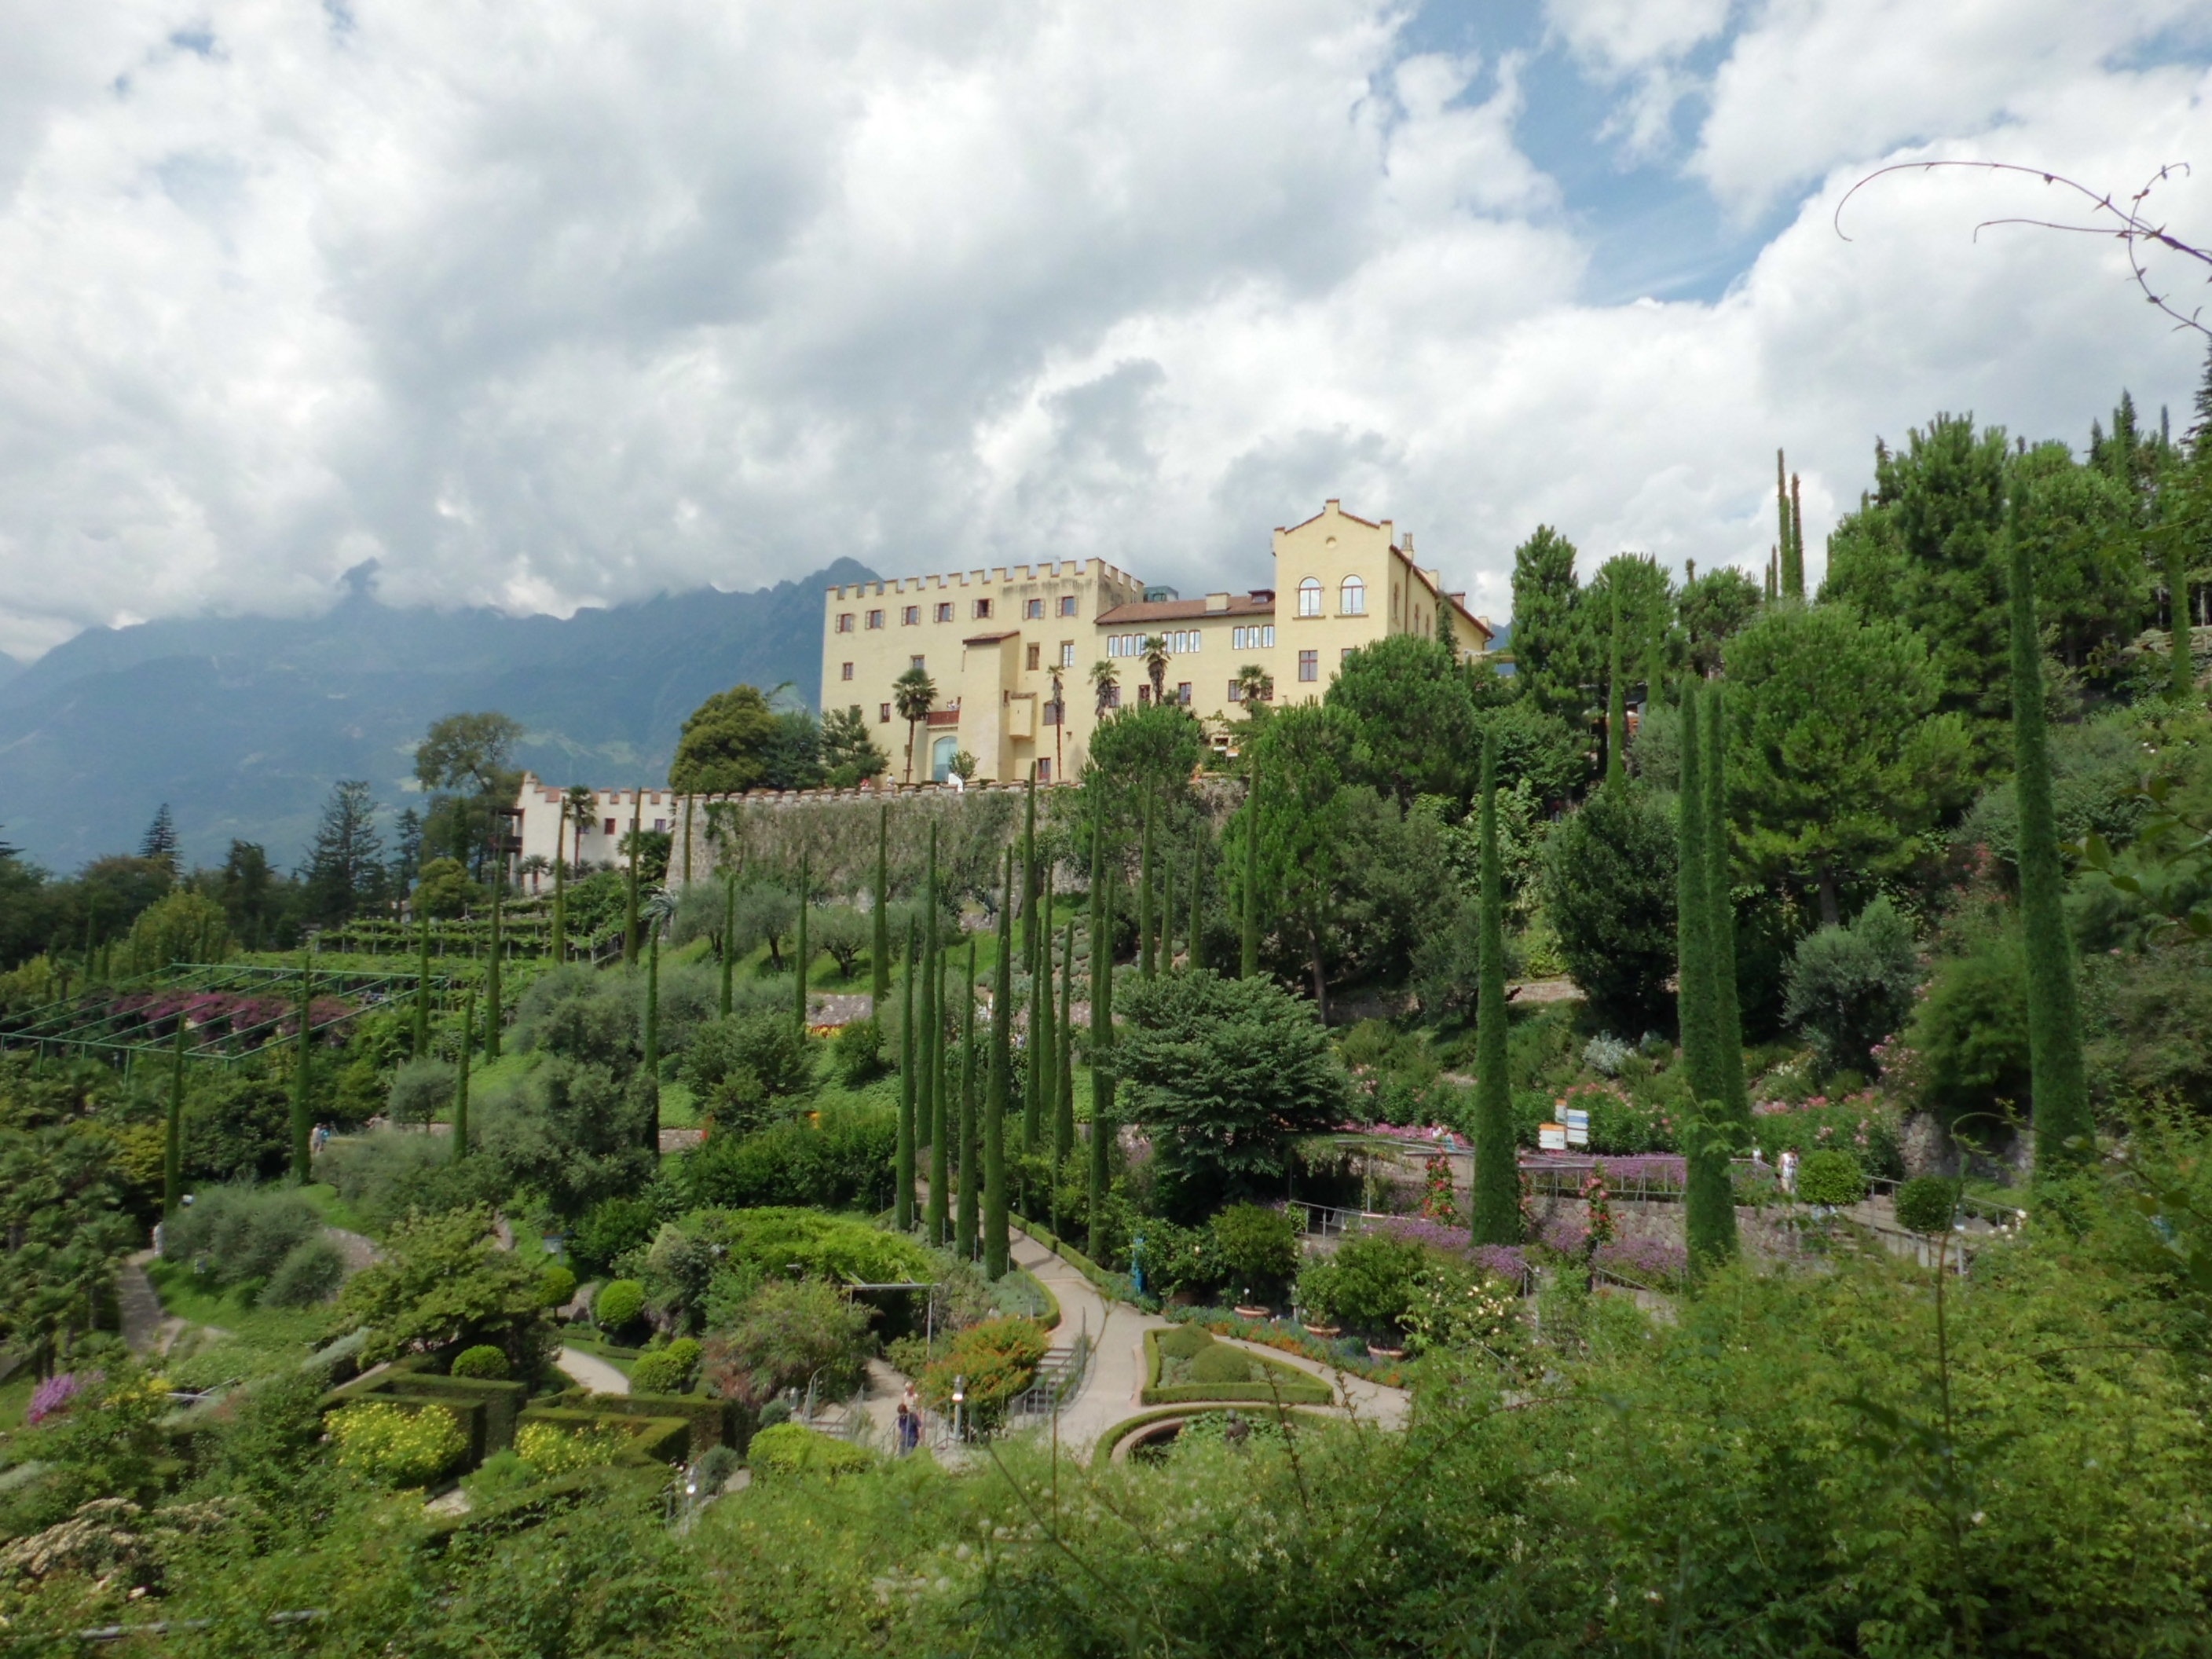
landscape, hill, flower, town, valley, village, holiday, castle, italy, mountains, ruins, monastery, meran, estate, ecosystem, rural area, south tyrol, sissi, trautmannsdorf, human settlement